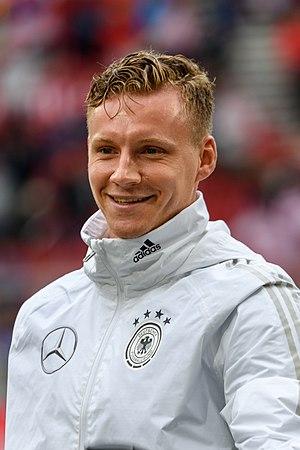
Bernd Leno, né le 4 mars 1992 à Bietigheim-Bissingen, est un footballeur allemand qui évolue au poste de gardien de but à Arsenal FC.